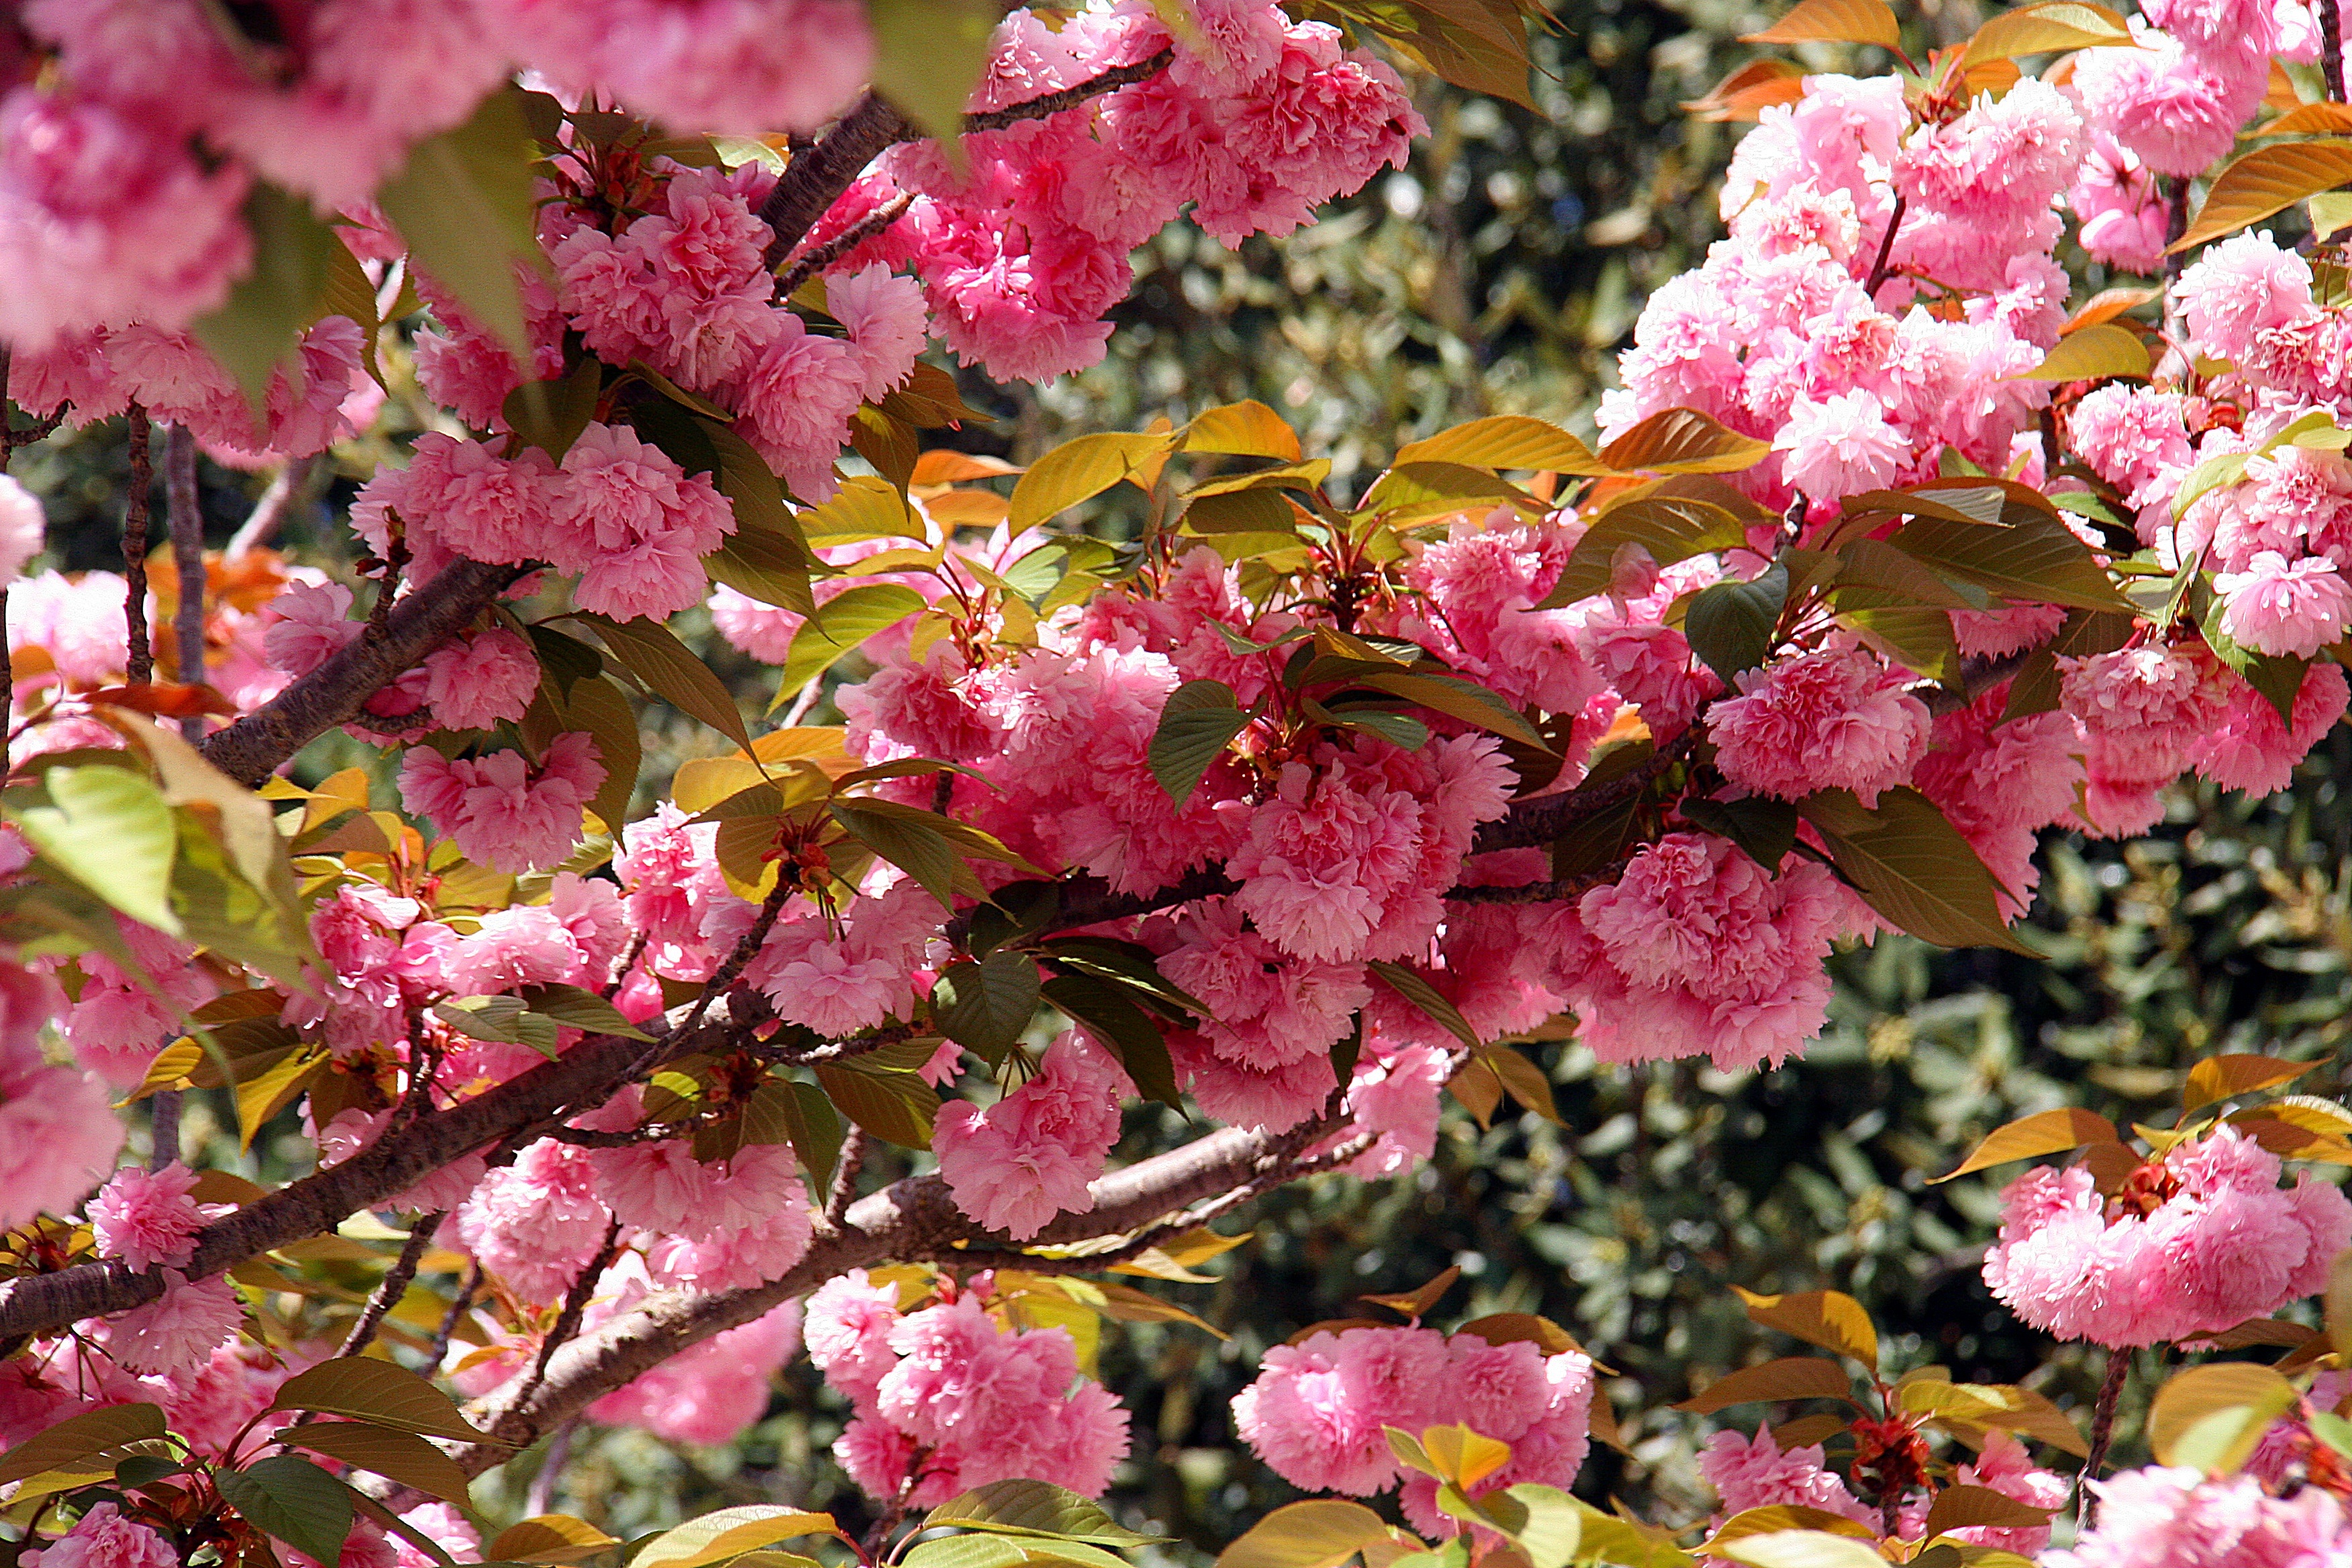
tree, nature, branch, blossom, plant, flower, petal, bloom, spring, produce, botany, flora, cherry blossom, flowers, shrub, cherry, flowering plant, japanese cherry, woody plant, land plant